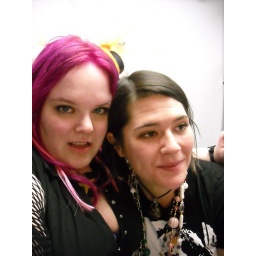
Drunk enough for me to take pictures in the bathroom with a girl I barely know.